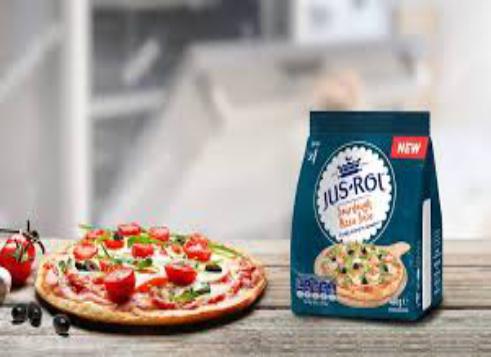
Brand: Jus-Rol
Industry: Food